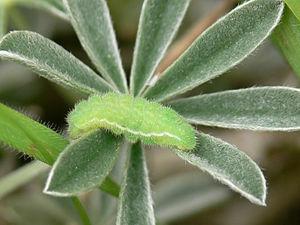
Icaricia icarioides est une espèce nord-américaine de lépidoptères de la famille des Lycaenidae et de la sous-famille des Polyommatinae.